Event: Nepal Earthquake
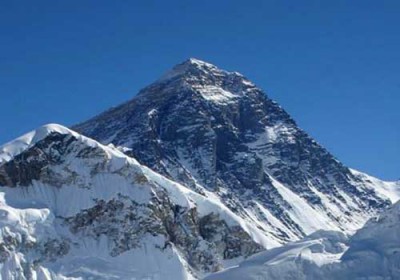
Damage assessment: no_damage